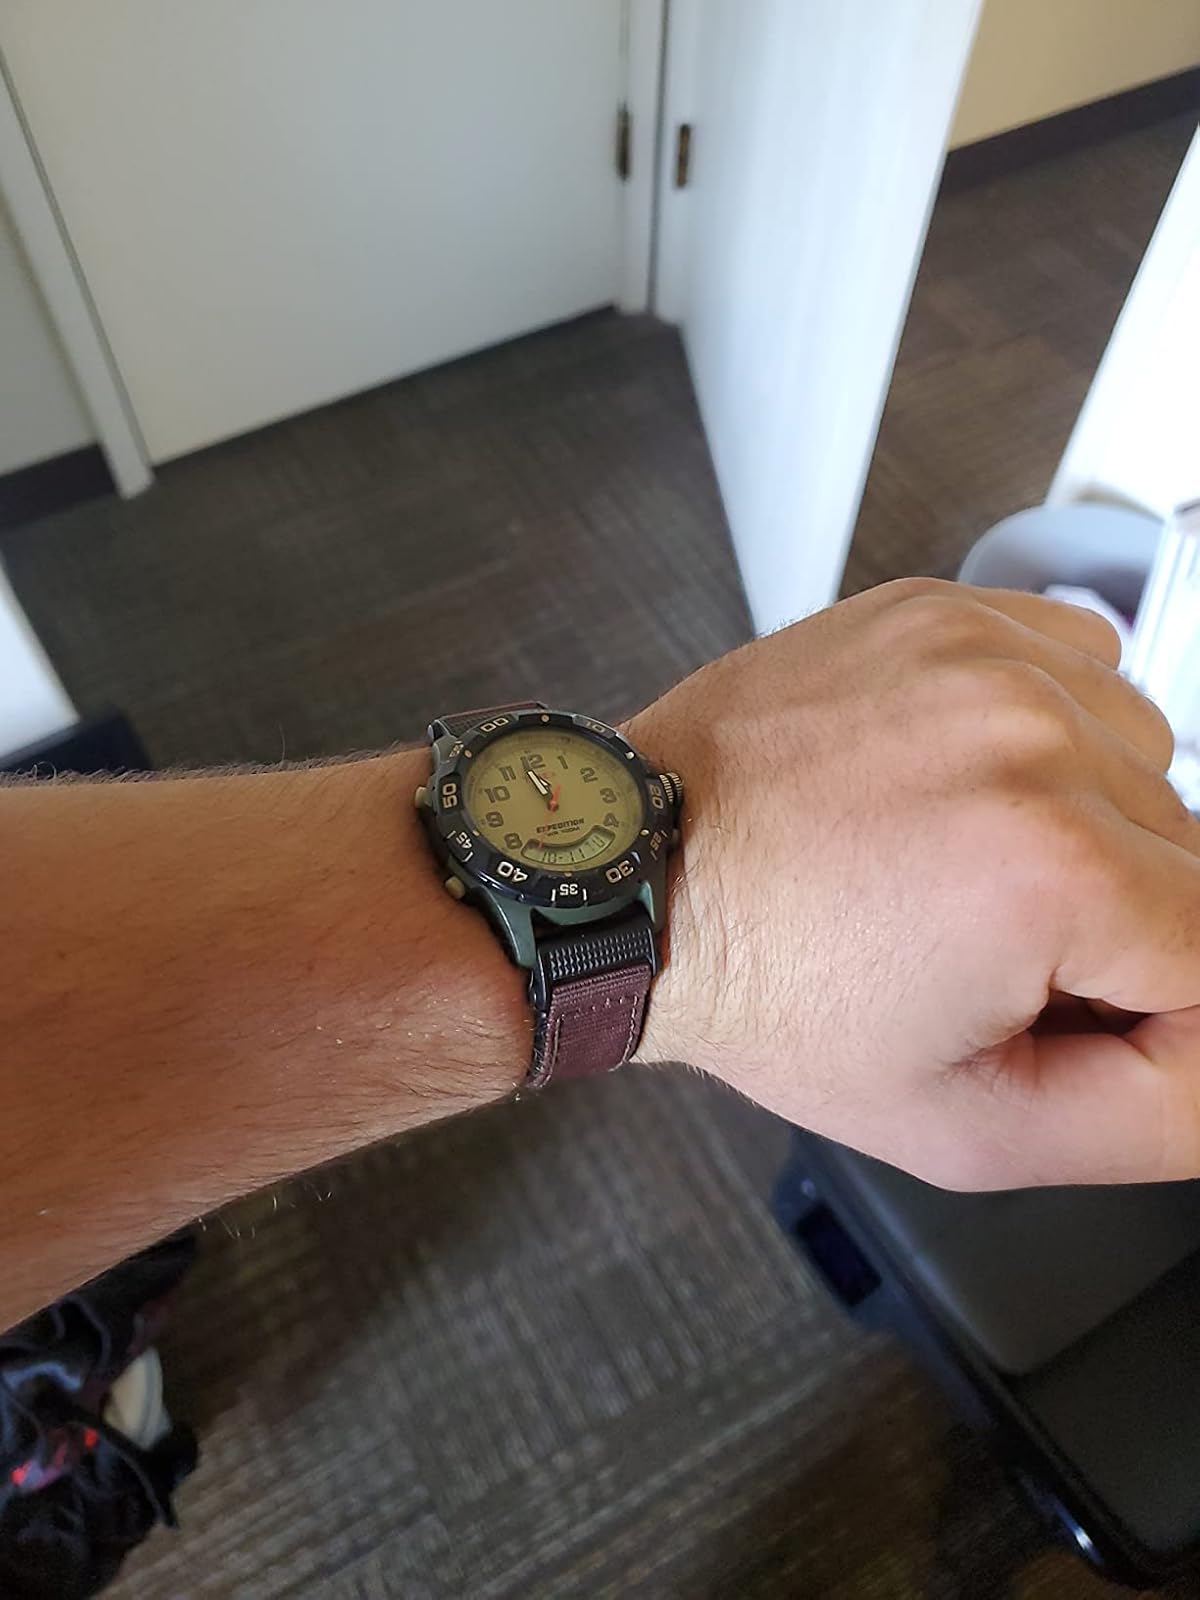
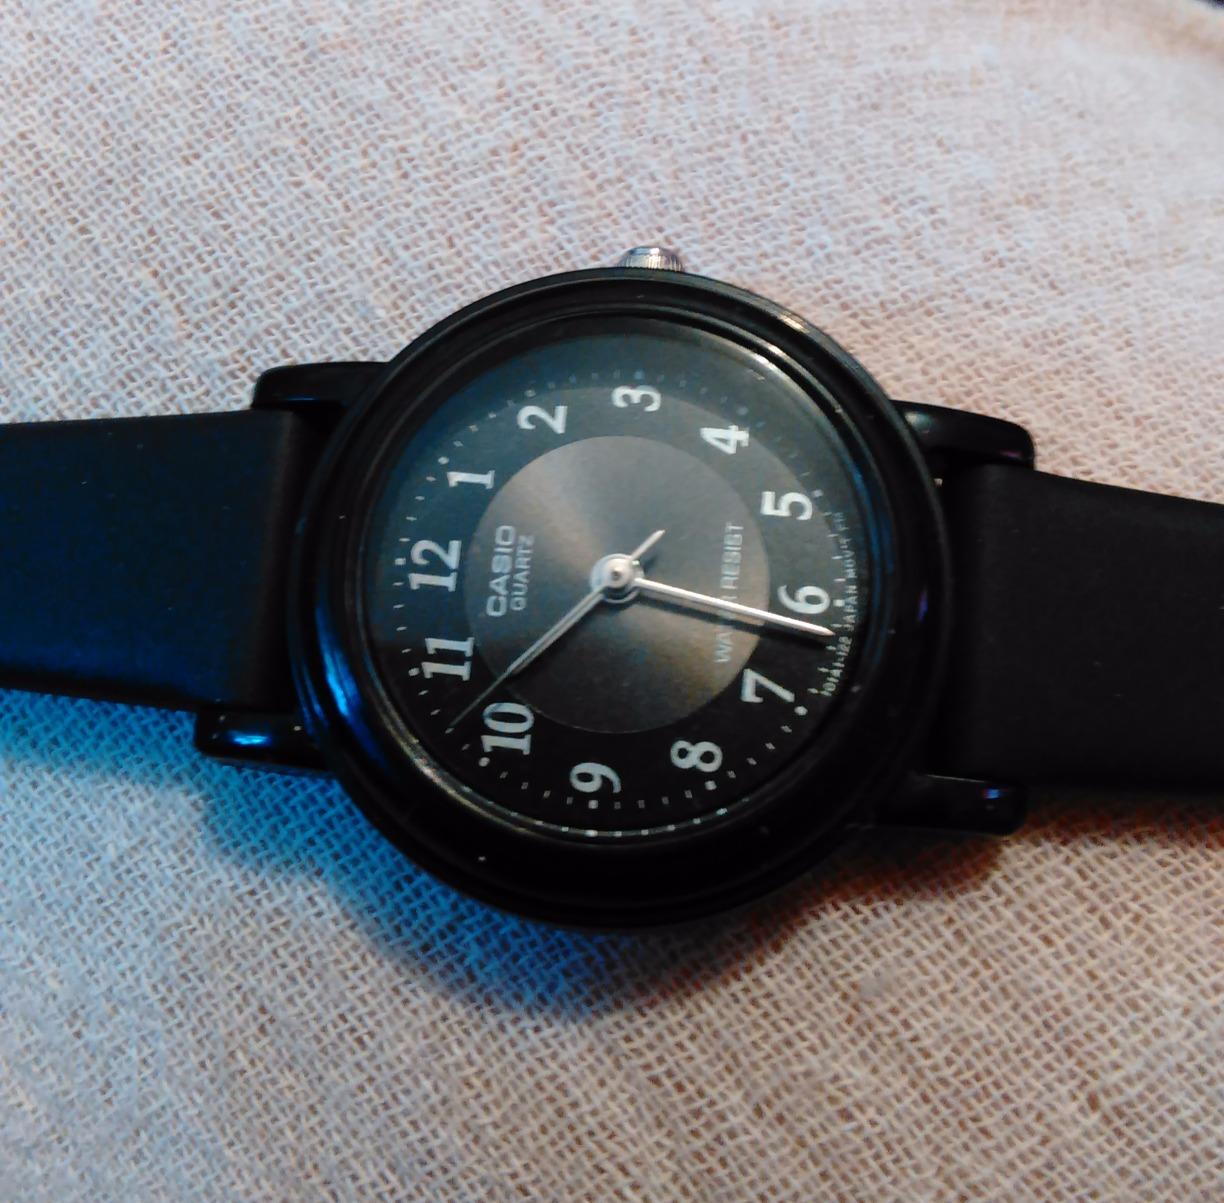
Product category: accessories_watch
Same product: no